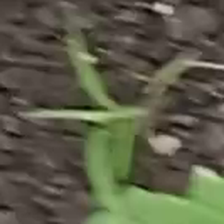
Weed species: Digitaria_SP_(Digitaria Sanguinalis )